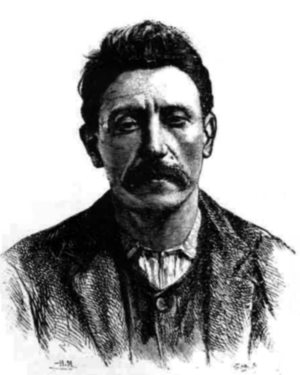
Clément Duval est un anarchiste illégaliste français, membre du groupe « La Panthère des Batignolles », partisan de la « propagande par le fait » et de la « reprise individuelle ».
Auguste Florentin Courtois dit Auguste Liard-Courtois ou Louis Liard est un peintre décorateur, publiciste, conférencier anarchiste, néo-malthusien et bagnard français.
Marianne Enckell est une historienne, éditrice et essayiste libertaire vivant en Suisse.